Jacob DeShazer

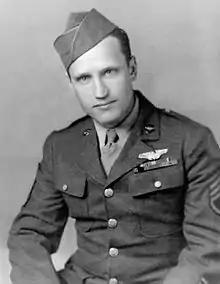
Jacob Daniel DeShazer, 1945

Jacob Daniel DeShazer (15 November 1912 – 15 March 2008) was a Christian missionary in Japan who participated in the Doolittle Raid as a staff sergeant.